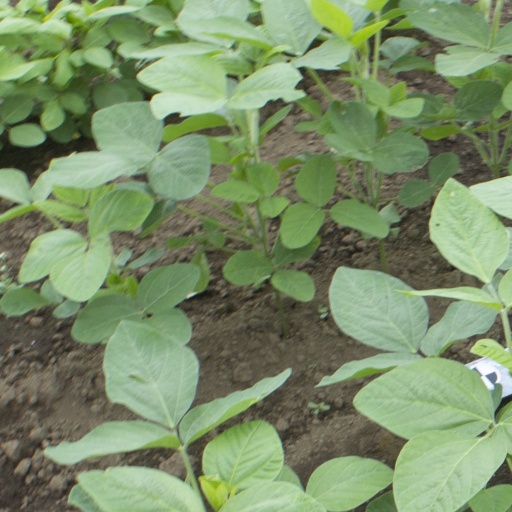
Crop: soybean